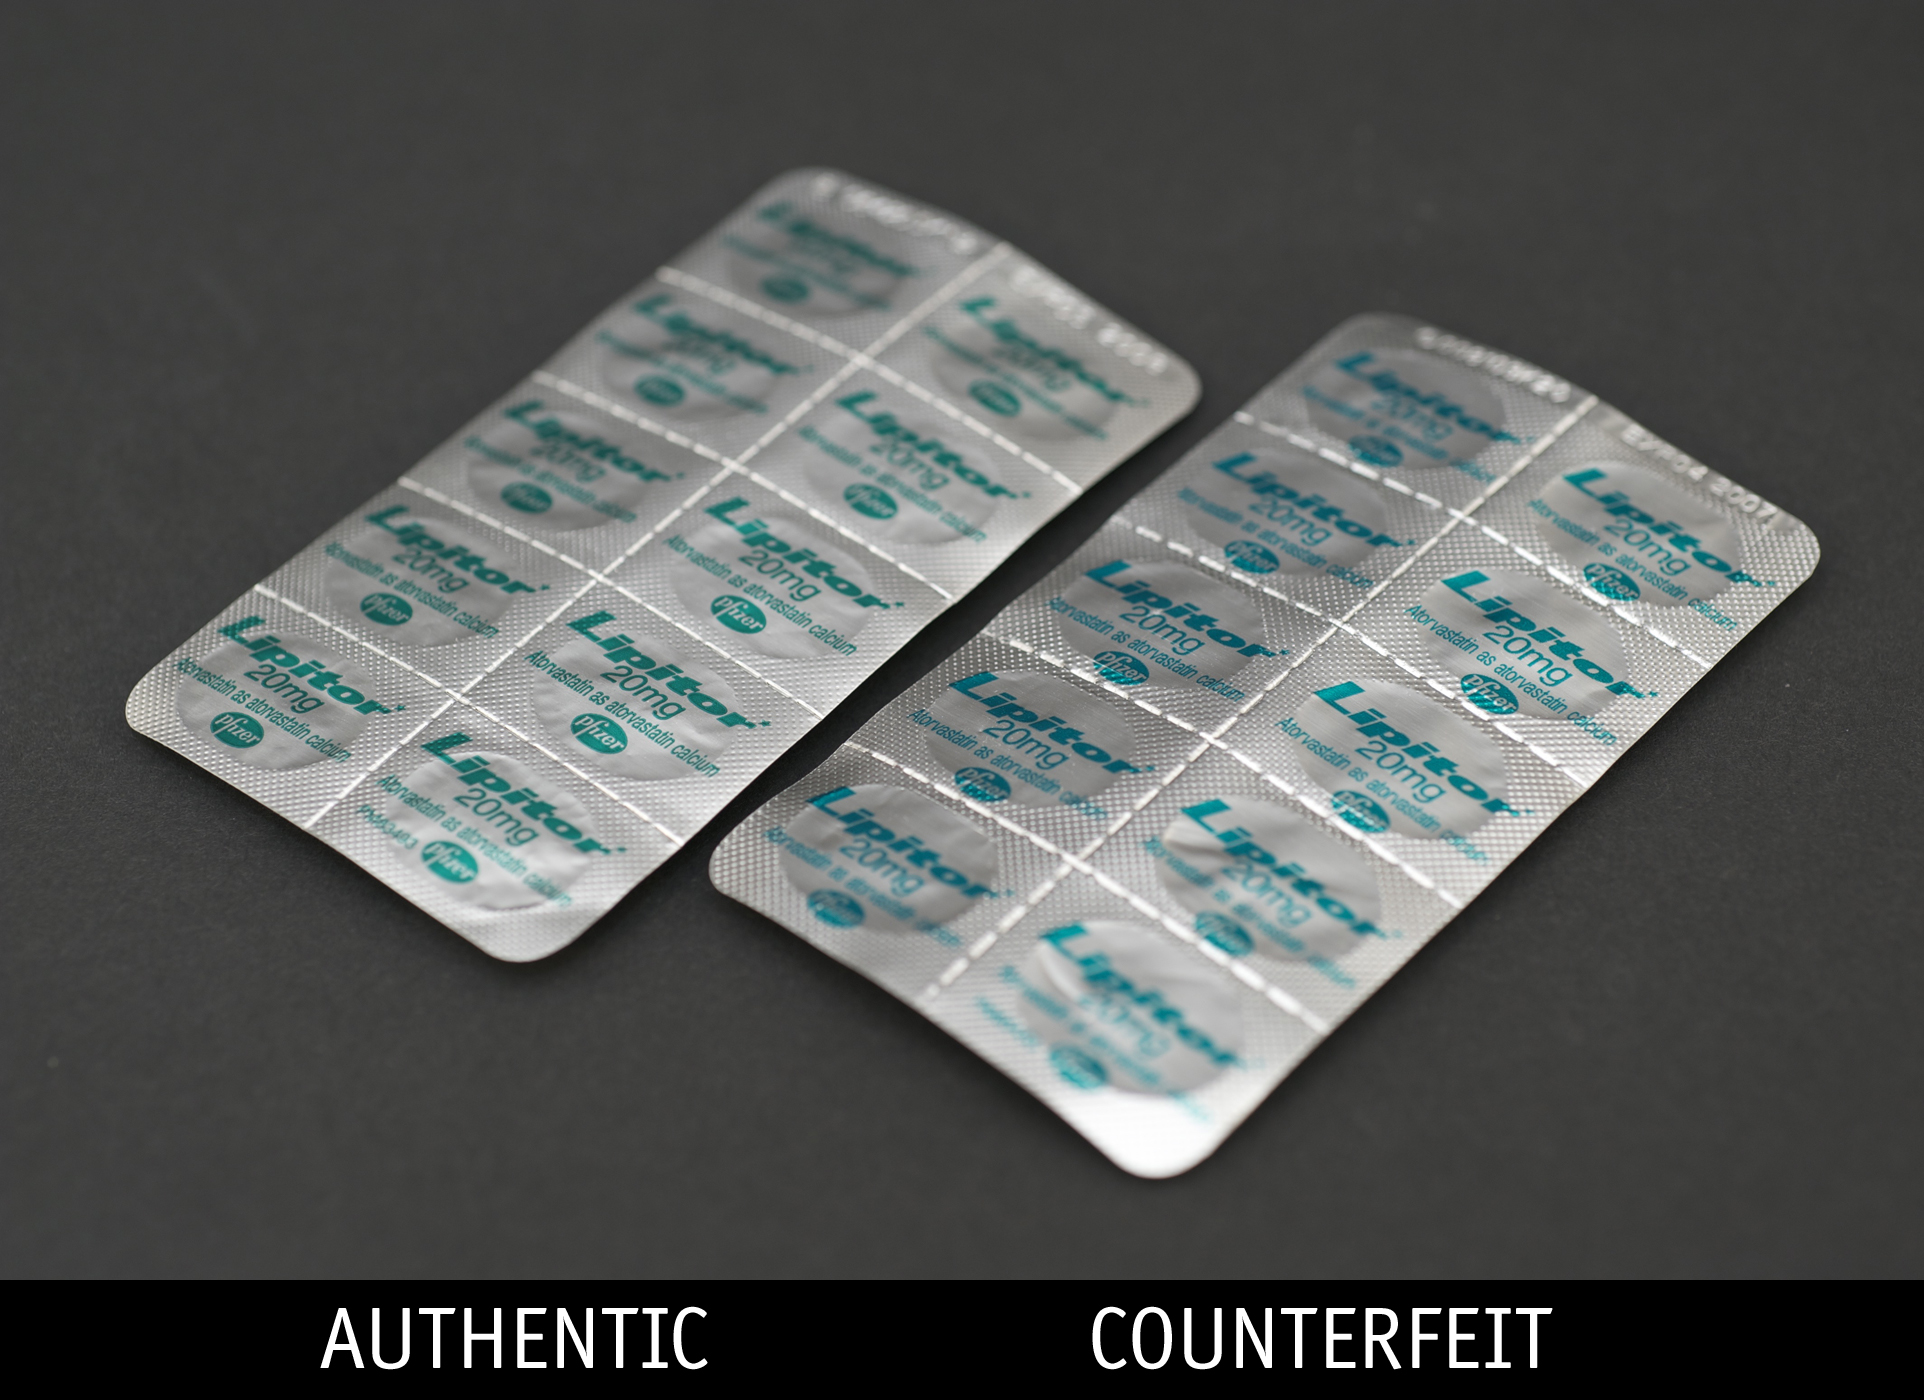
Real Lipitor (left) and fake Lipitor (right). Counterfeit drugs often look like the real thing. Purchasing from licensed pharmacies located in the United States is your best protection.
Specialty: pharma-process